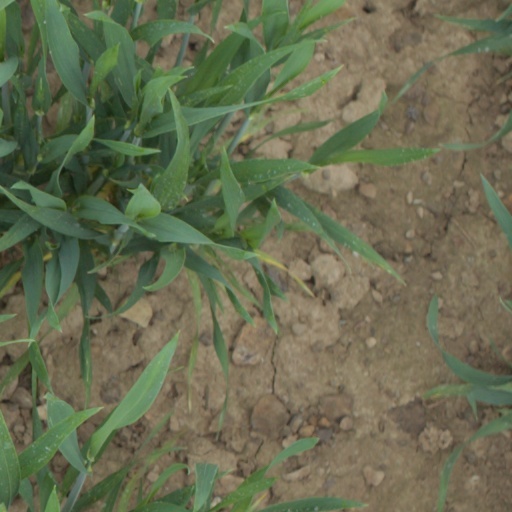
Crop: wheat